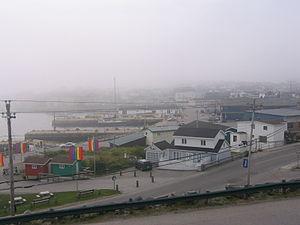
Channel-Port-aux-Basques est une des plus anciennes cités de Terre-Neuve, et donc du Canada et de l'Amérique.